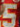
Number: 5